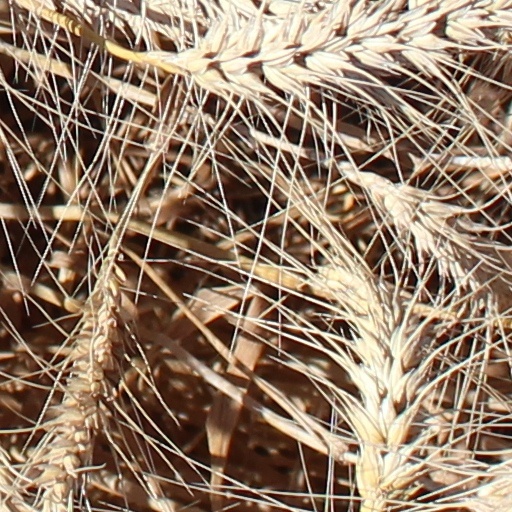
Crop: wheat